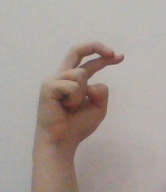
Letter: zay